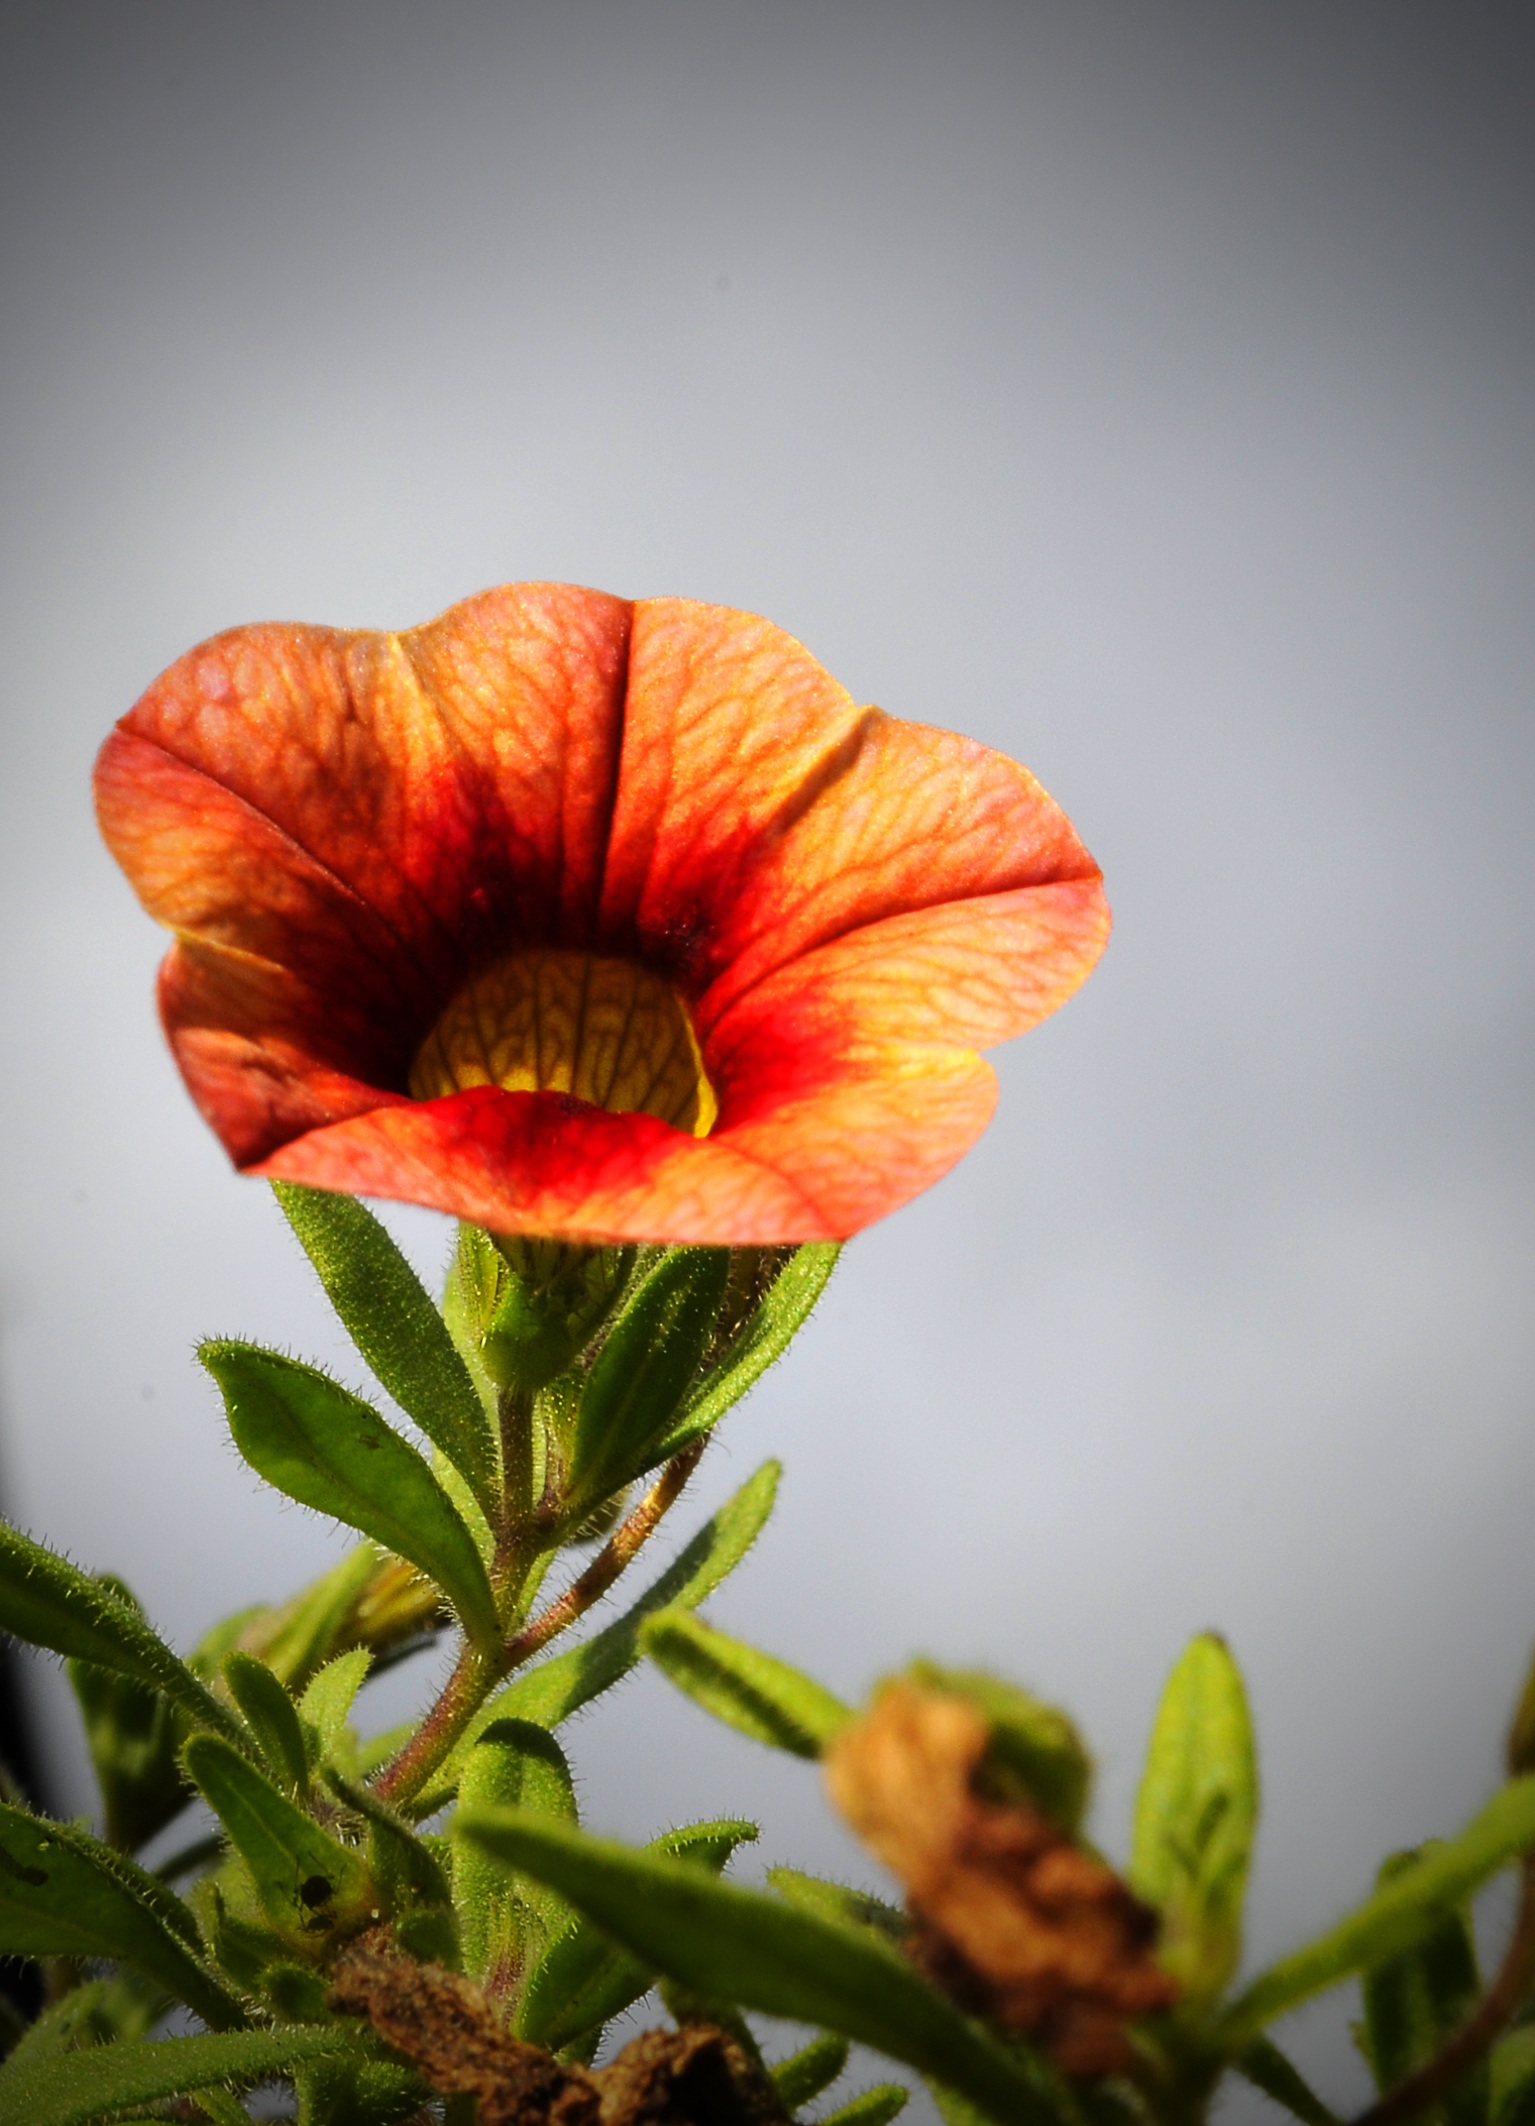
nature, blossom, plant, leaf, flower, petal, red, botany, yellow, garden, flora, wildflower, close up, macro photography, flowering plant, plant stem, land plant